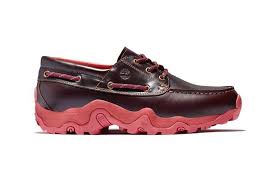
Label: Boat